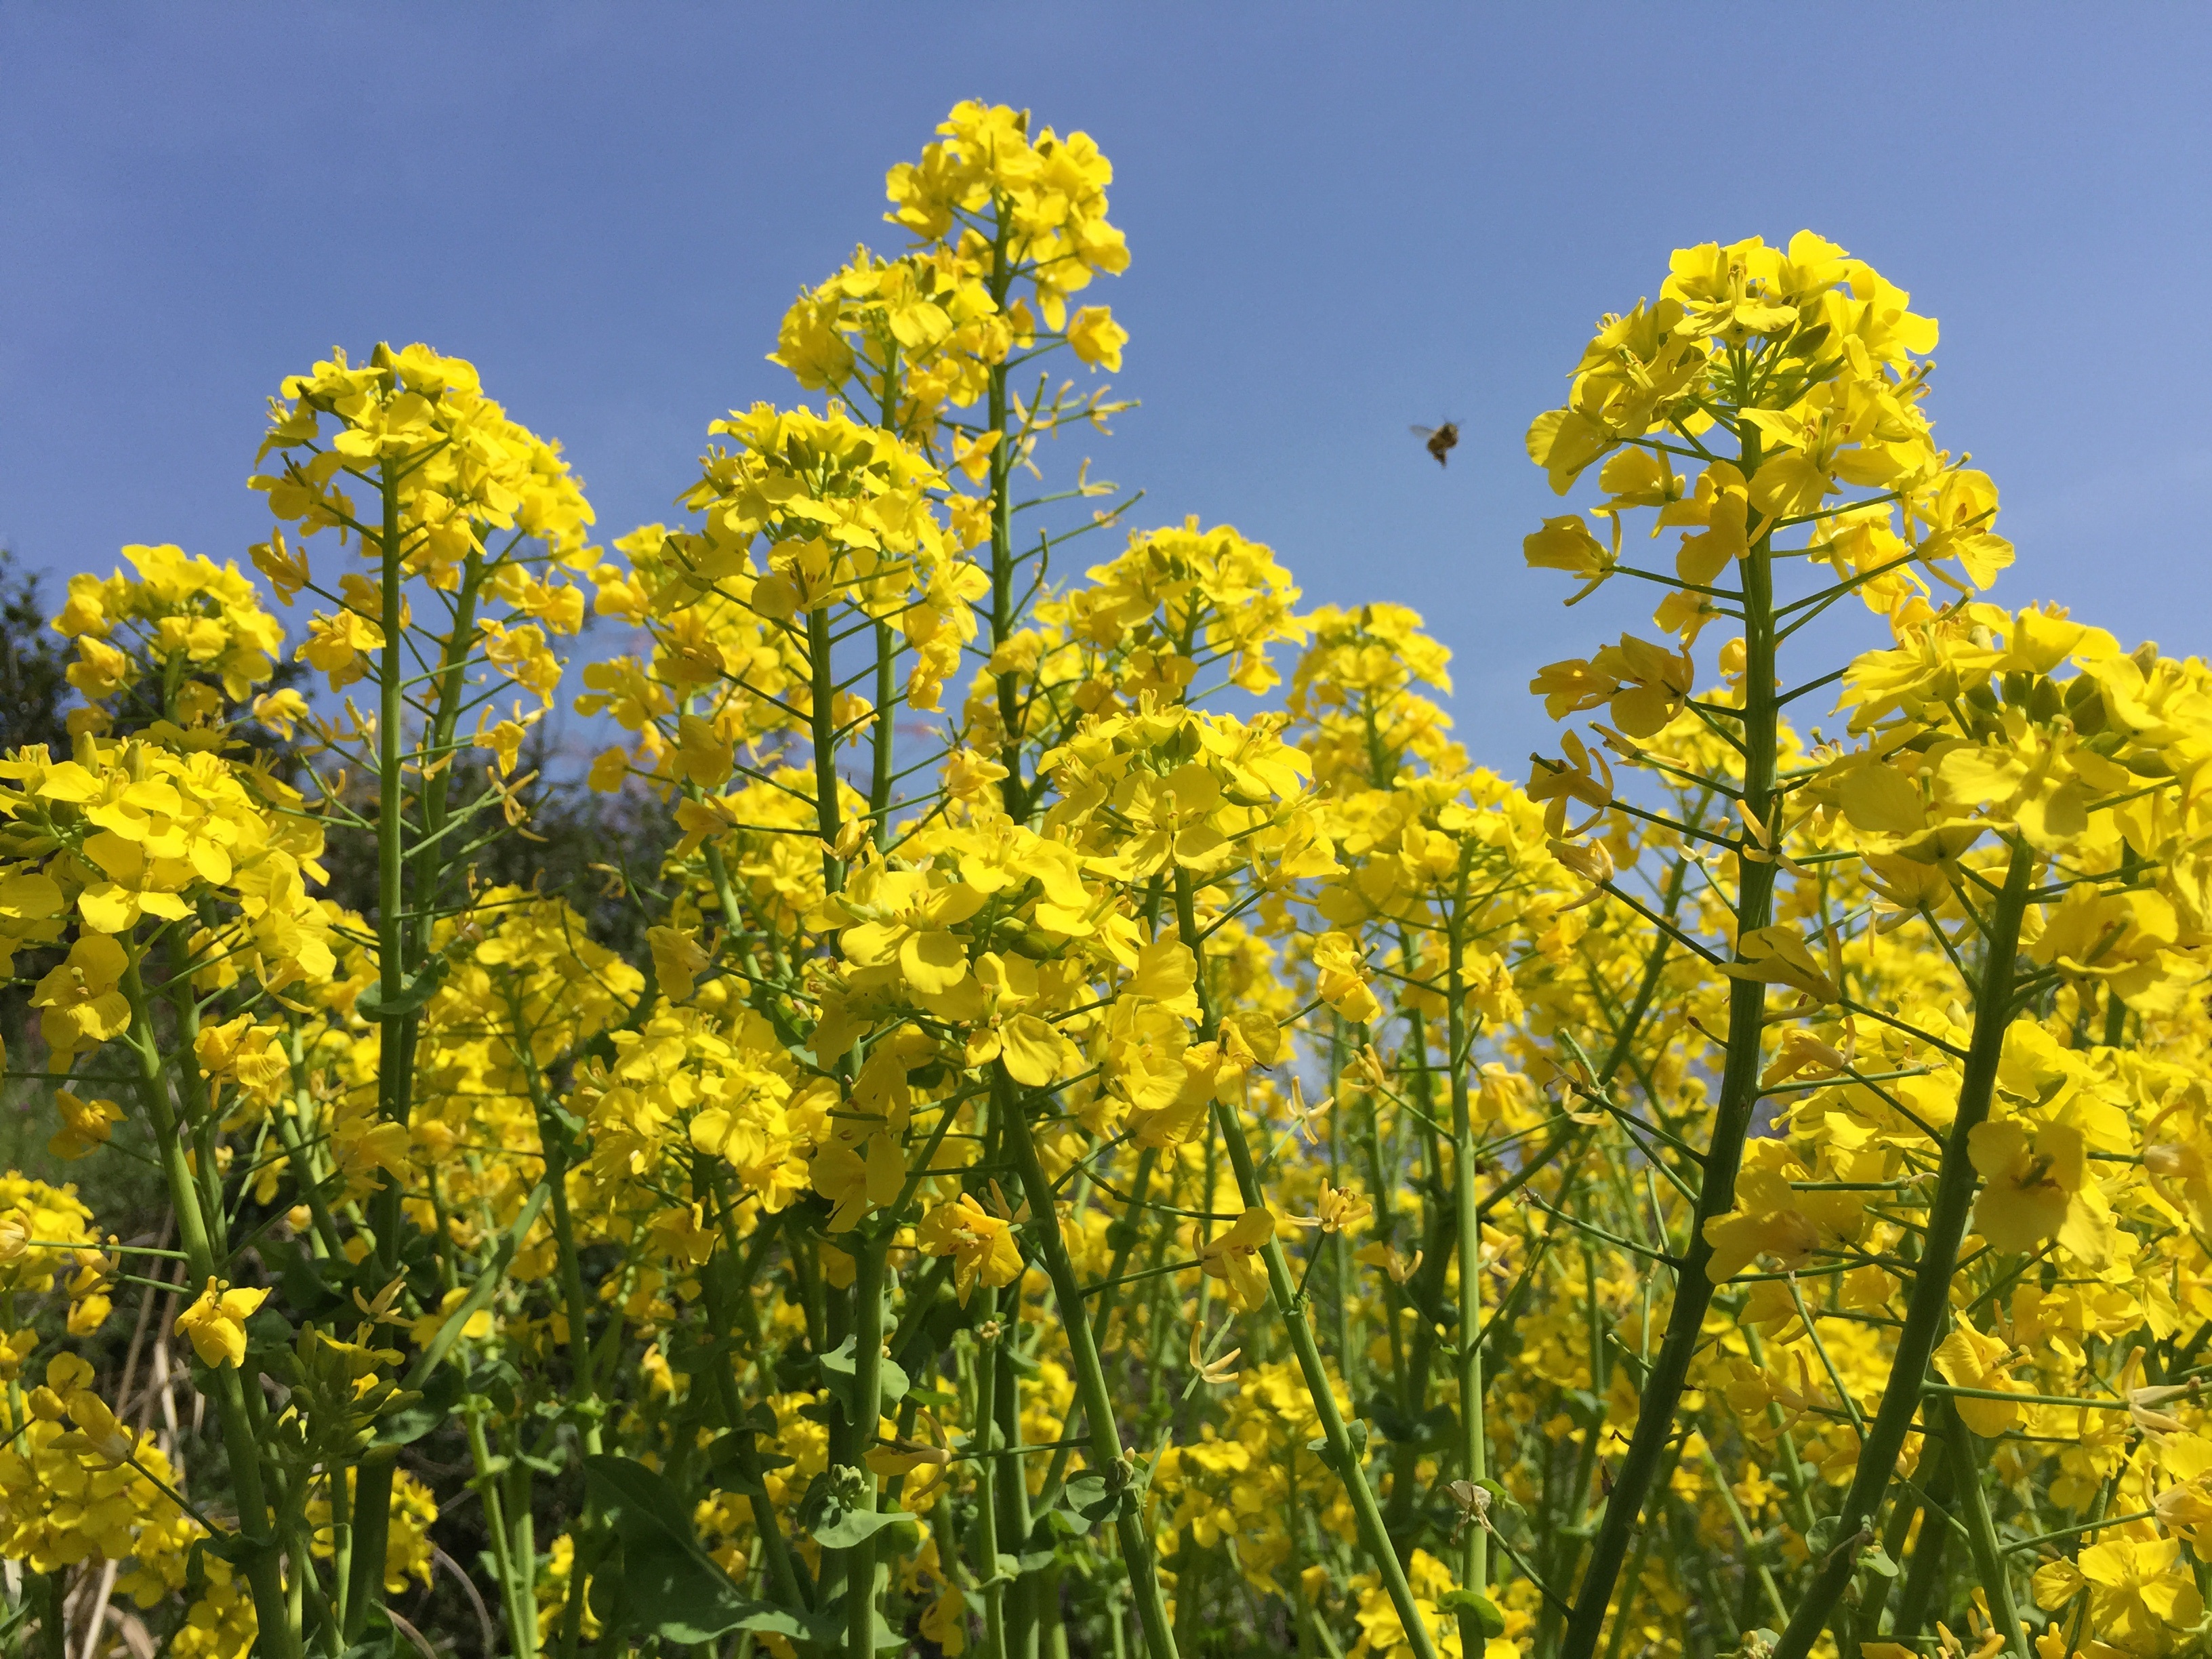
plant, field, meadow, prairie, flower, food, spring, produce, vegetable, crop, yellow, agriculture, rapeseed, wildflower, canola, spring flowers, mustard, brassica, flowering plant, rape blossoms, grass family, land plant, mustard plant, mustard and cabbage family, brassica rapa